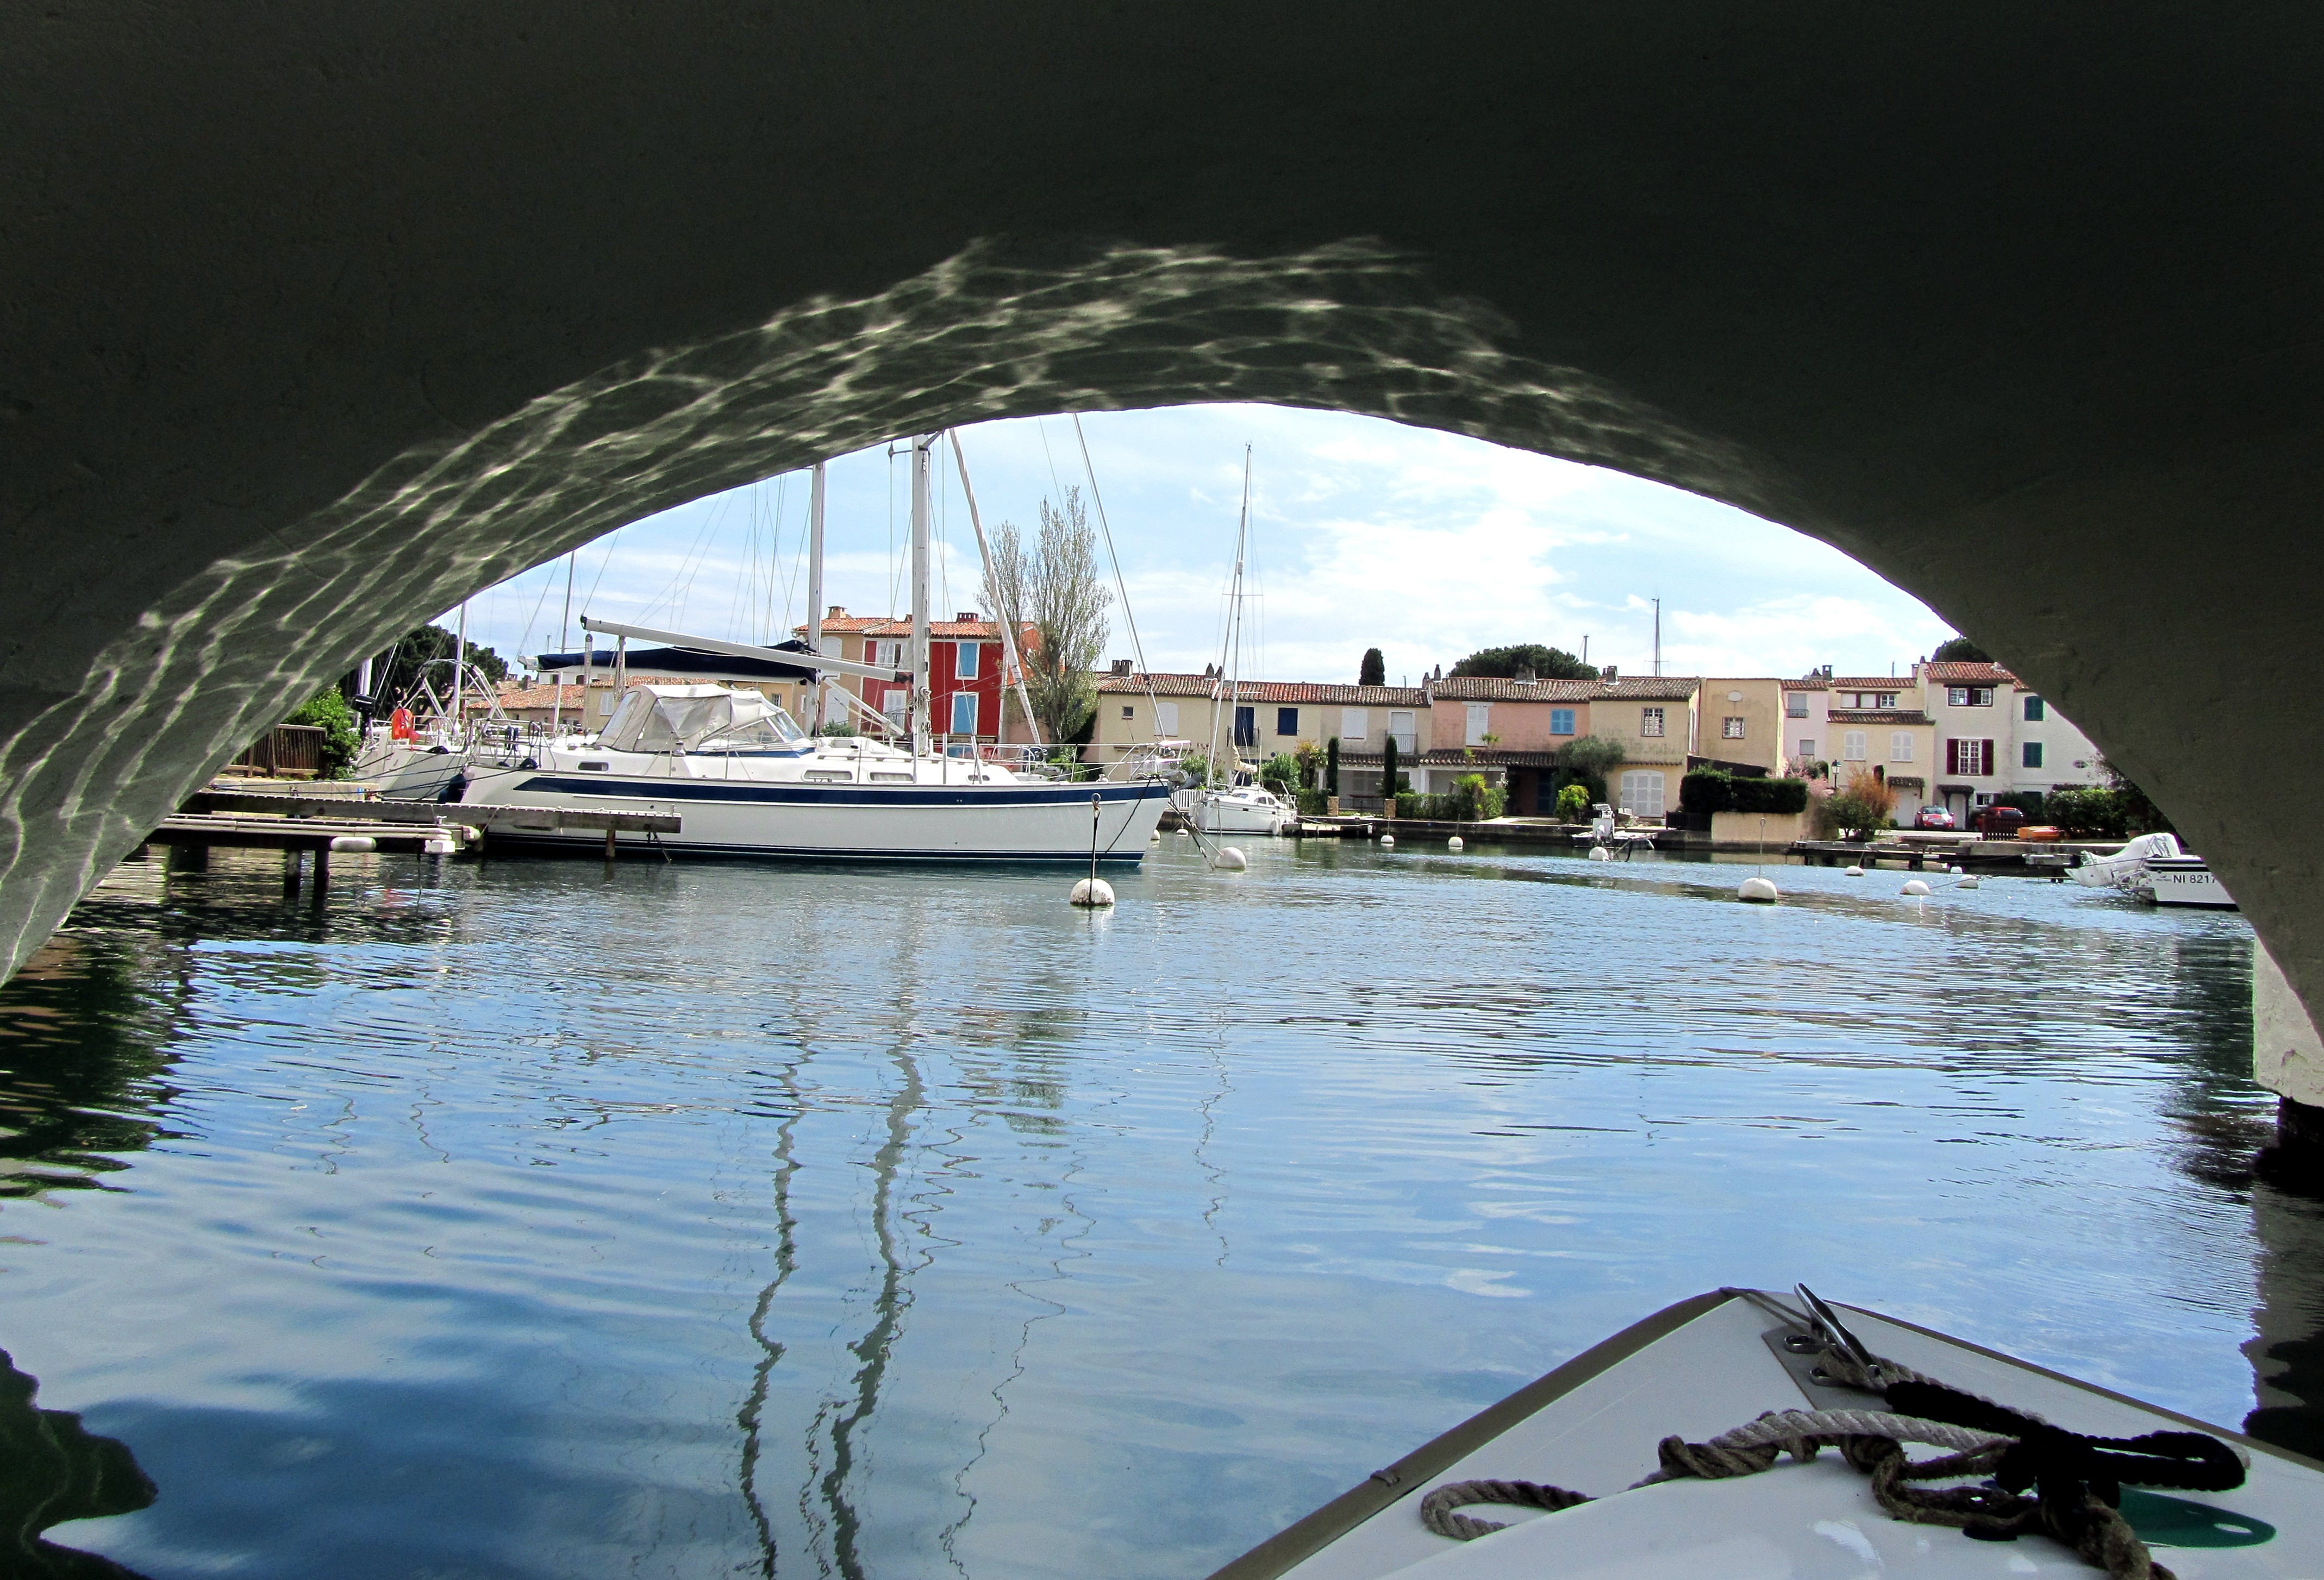
sea, water, dock, boat, reflection, vehicle, yacht, bay, harbor, marina, waterway, boating, watercraft, port grimaud, provencal venice, lake city, gulf of st tropez